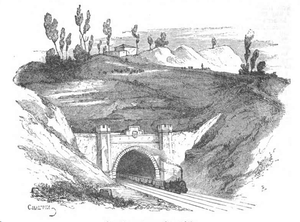
Le tunnel ferroviaire de Tourville de la ligne Paris-Rouen.
Tourville-la-Rivière est une commune française située dans le département de la Seine-Maritime, en Normandie.
La ligne de Paris-Saint-Lazare au Havre est l'une des grandes artères radiales du réseau ferré français, d'une longueur de 228 kilomètres. Elle relie Paris aux agglomérations de Mantes-la-Jolie, de Rouen et du Havre, à travers les régions Île-de-France et Normandie.